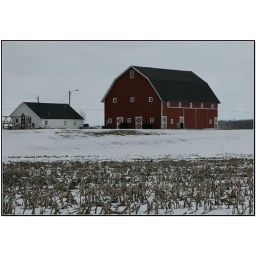
"A little red barn on a farm down in Indiana"